List of Billboard number-one country songs of 1955

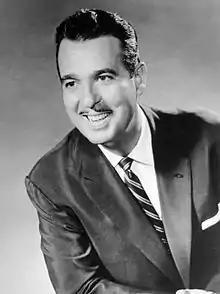
A dark-haired man with a very thin mustache, wearing a jacket and necktie

In 1955, "Billboard" magazine published three charts covering the best-performing country music songs in the United States: Most Played in Juke Boxes, Best Sellers in Stores, and Most Played By Jockeys. The juke box chart was based on a "survey among operators thruout the country using a high proportion of country and western records", the best sellers chart on a survey of "dealers...with a high volume of country and western records" and the jockeys chart a survey of "top disk jockeys in all key markets". All three charts are considered part of the lineage of the magazine's current country music songs charts.